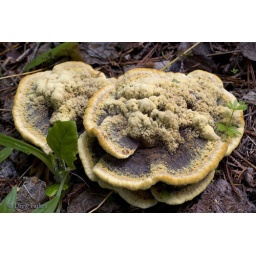
One of the major tree pathogens in conifers. Causes brown cubical butt and root rot of living trees.